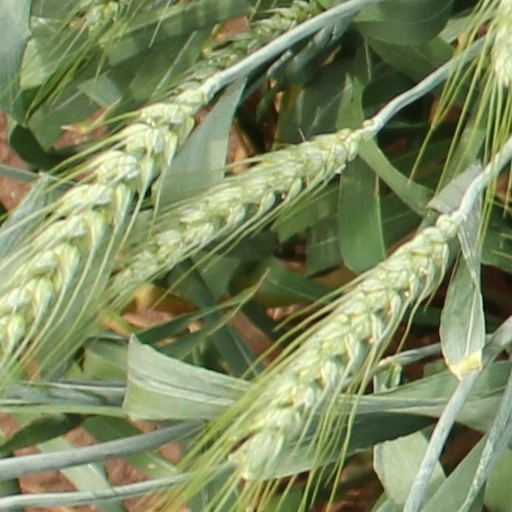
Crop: wheat